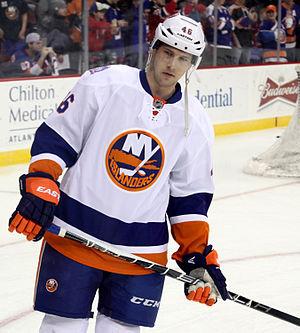
Matt Donovan est un joueur professionnel américain de hockey sur glace.